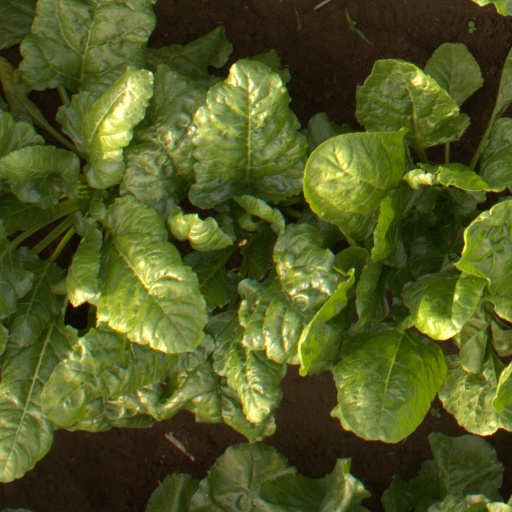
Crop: sugar beet